Tucson Roadrunners

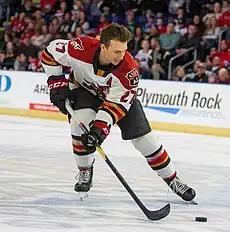
Michael Bunting is the franchise leader in goals, assists, and points, playing with the Roadrunners for five seasons from 2016 to 2021.

"Note: Pos = Position; GP = Games played; G = Goals; A = Assists; Pts = Points; P/G = Points per game; = current Roadrunners player"